Schleswig-Holstein Uplands

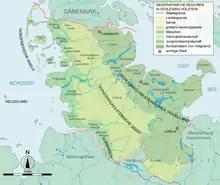
Landscapes in Schleswig-Holstein

The Schleswig-Holstein Uplands or Schleswig-Holstein Morainic Uplands (German: "Schleswig-Holsteinisches Hügelland") is one of the three landscapes of the German state of Schleswig-Holstein; the others being the marsch (on the North Sea coast) and the geest (in the interior). In addition, the gently rolling hills or "Hügelland" of the Baltic Uplands, the many small lakes and the long, deep embayments ("Förde") formed by the moraines of the Weichselian Ice Age are characteristic features of the area. Its best-known towns are Kiel, Lübeck and Flensburg. The highest elevation in the area is the Bungsberg in the region known as Holstein Switzerland ("Holsteinische Schweiz"). On the Bungsberg is the only ski lift in the state (not permanently installed).